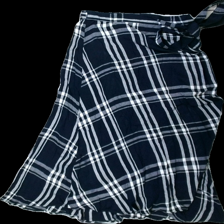
View: front
Type: Skirt
Category: Ladies
Brand: Lindex
Colors: White, Grey, Blue
Material: 100% viscose
Pattern: Checkered print
Cut: Regular
Size: M
Season: All
Damage location: top center
Damage 2 location: bottom left
Price range: <50
Recommended usage: Export
Description: rutig omlott kjol, nopprig